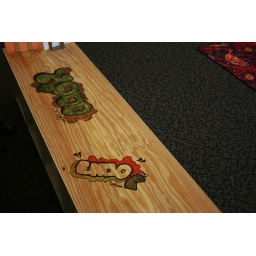
table at the library in Washington, Ill